Hanyū Station

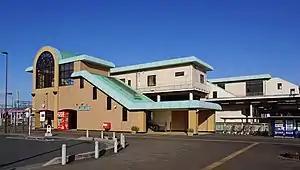
Hanyū Station west entrance in January 2017

is an interchange passenger railway station in located in the city of Hanyū, Saitama, Japan, jointly operated by the private railway operators Tōbu Railway and Chichibu Railway.